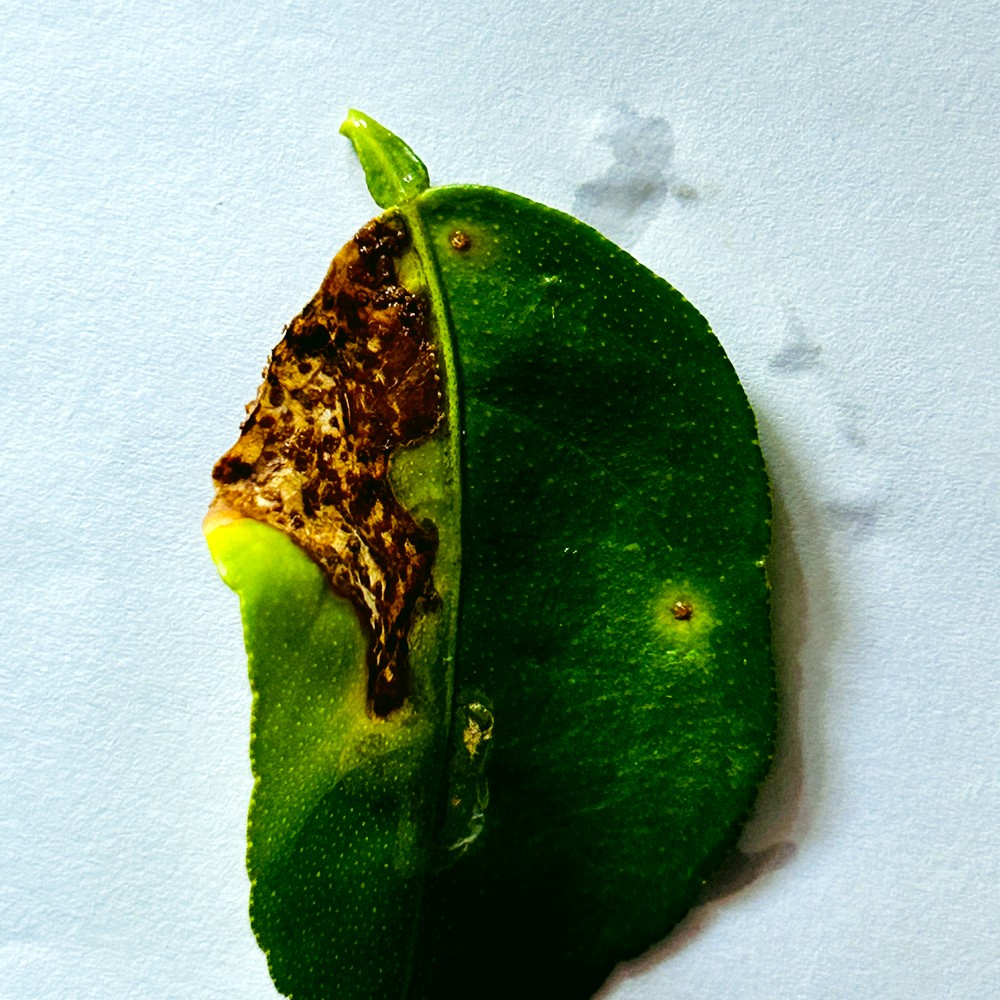
Label: Citrus Canker